Alexandru A. Philippide

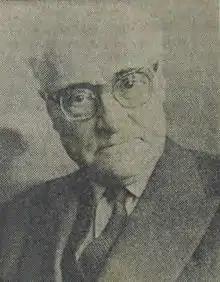
Alexandru Philippide

The son of linguist Alexandru Philippide, he was born in Iași. He studied law, literature, philosophy and political economy at the University of Iași, of Berlin and of Paris. Making his poetry debut in 1919, he published rarely, with volumes appearing in 1922, 1930 and 1939. Thus, his decision to enter an artistic strike after the onset of the Communist regime passed unnoticed. During this period, he translated or improved texts by Johann Wolfgang von Goethe, Friedrich Schiller, E. T. A. Hoffmann, Heinrich Heine, Thomas Mann, Voltaire, William Shakespeare, Alexander Pushkin, Leo Tolstoy, Rabindranath Tagore and many others. He was not an open dissident, accepting corresponding membership in the Romanian Academy in 1955 and titular membership in 1963. Once the socialist realist phase had passed, he began writing poetry again. He was buried in Bellu cemetery in Bucharest.